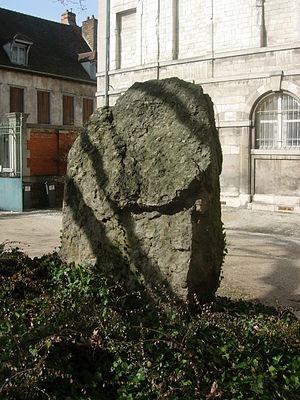
Menhir dit la Grande Borne (Barbuise Courtavant) déplacé au musée de Troyes
La Grande Borne est un menhir initialement situé à Barbuise, avant d'être déplacé dans la cour du Musée Saint-Loup à Troyes.
Dans le département de l'Aube, le mégalithisme a duré environ un demi millénaire, de 2 500 à 2 000 ans av. J-C. Il s'est développé au Néolithique final ou plus précisément au Chalcolithique. Il est lié à l'essor de la culture dite de Seine-Oise-Marne.
Barbuise est une commune française, située dans le département de l'Aube en région Grand Est.